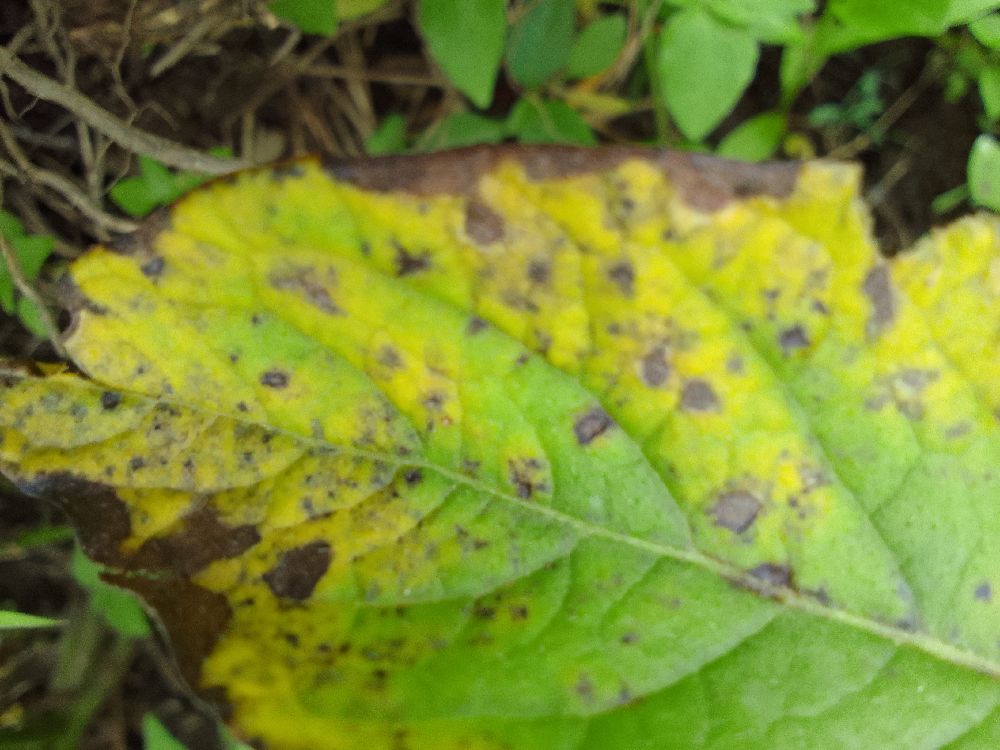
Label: Early blight